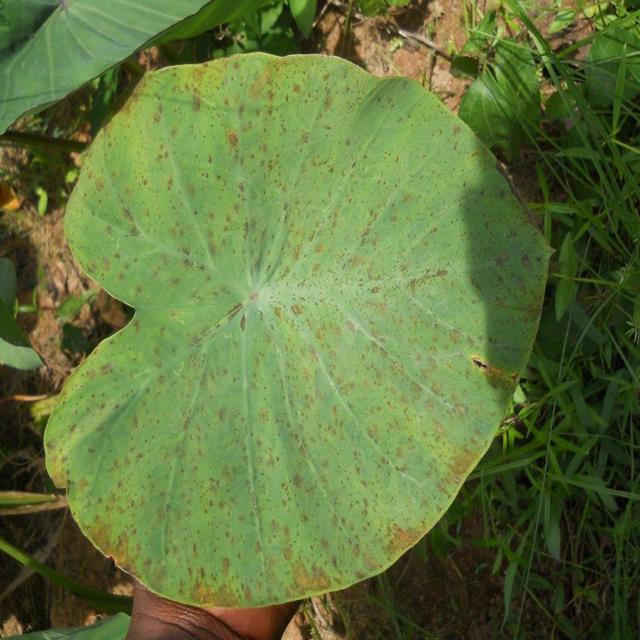
Label: Mid_Blight